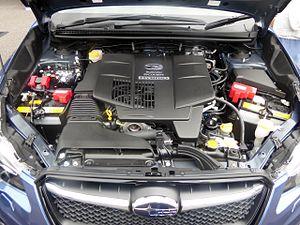
Subaru utilise un code à quatre ou cinq caractères pour identifier l'ensemble de ses moteurs.